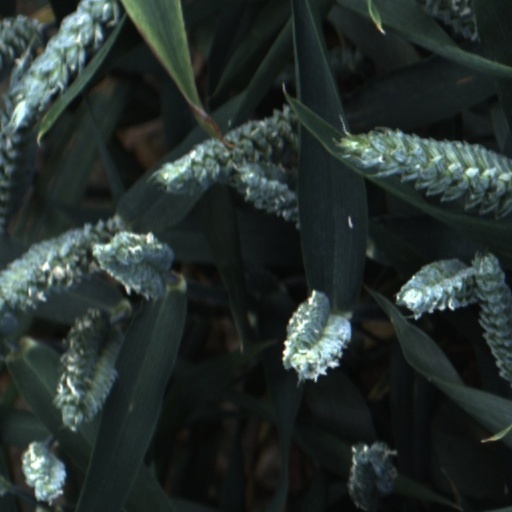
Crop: wheat